Kopp–Etchells effect

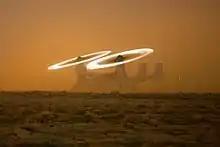
The Kopp–Etchells effect creates a halo around the rotors of a MV-22 Osprey in this long-exposure photograph.

The erosion associated with the Kopp–Etchells effect presents costly maintenance and logistics problems, and is an example of foreign object damage (FOD).